Olivier Perraudeau

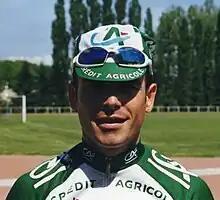
Perraudeau in 1999

Olivier Perraudeau (born 9 November 1972) is a former French racing cyclist. He was active in cycling from 1995-2003. He finished in last place in the 2000 Tour de France.